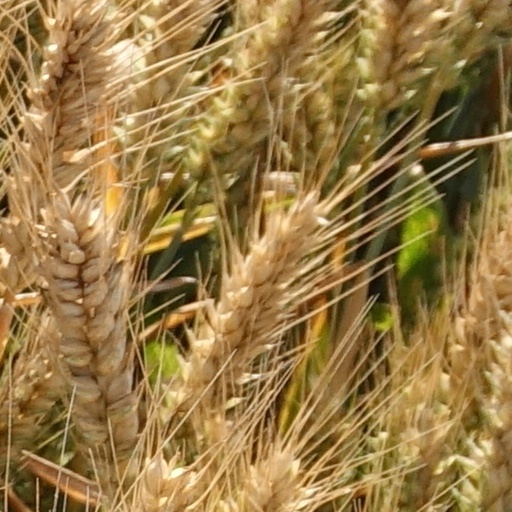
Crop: wheat